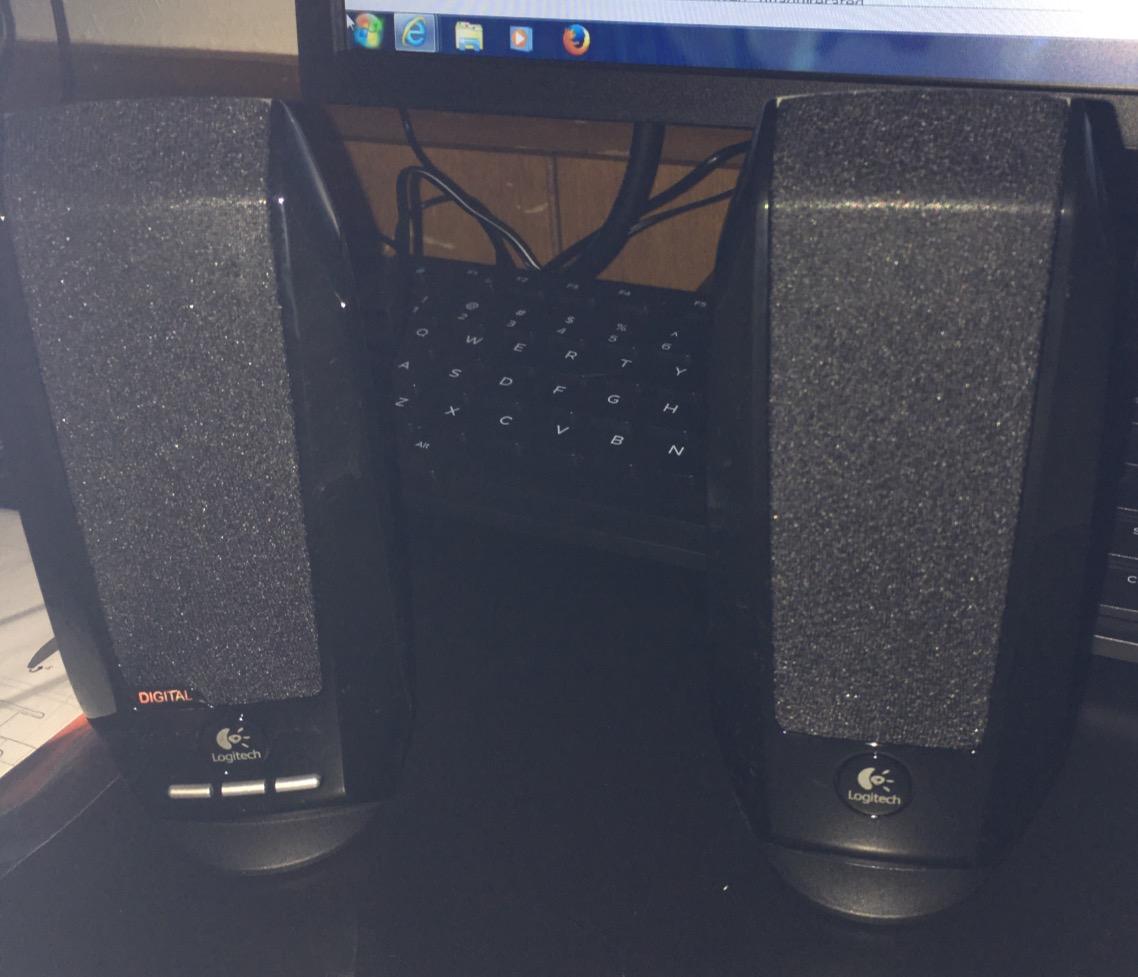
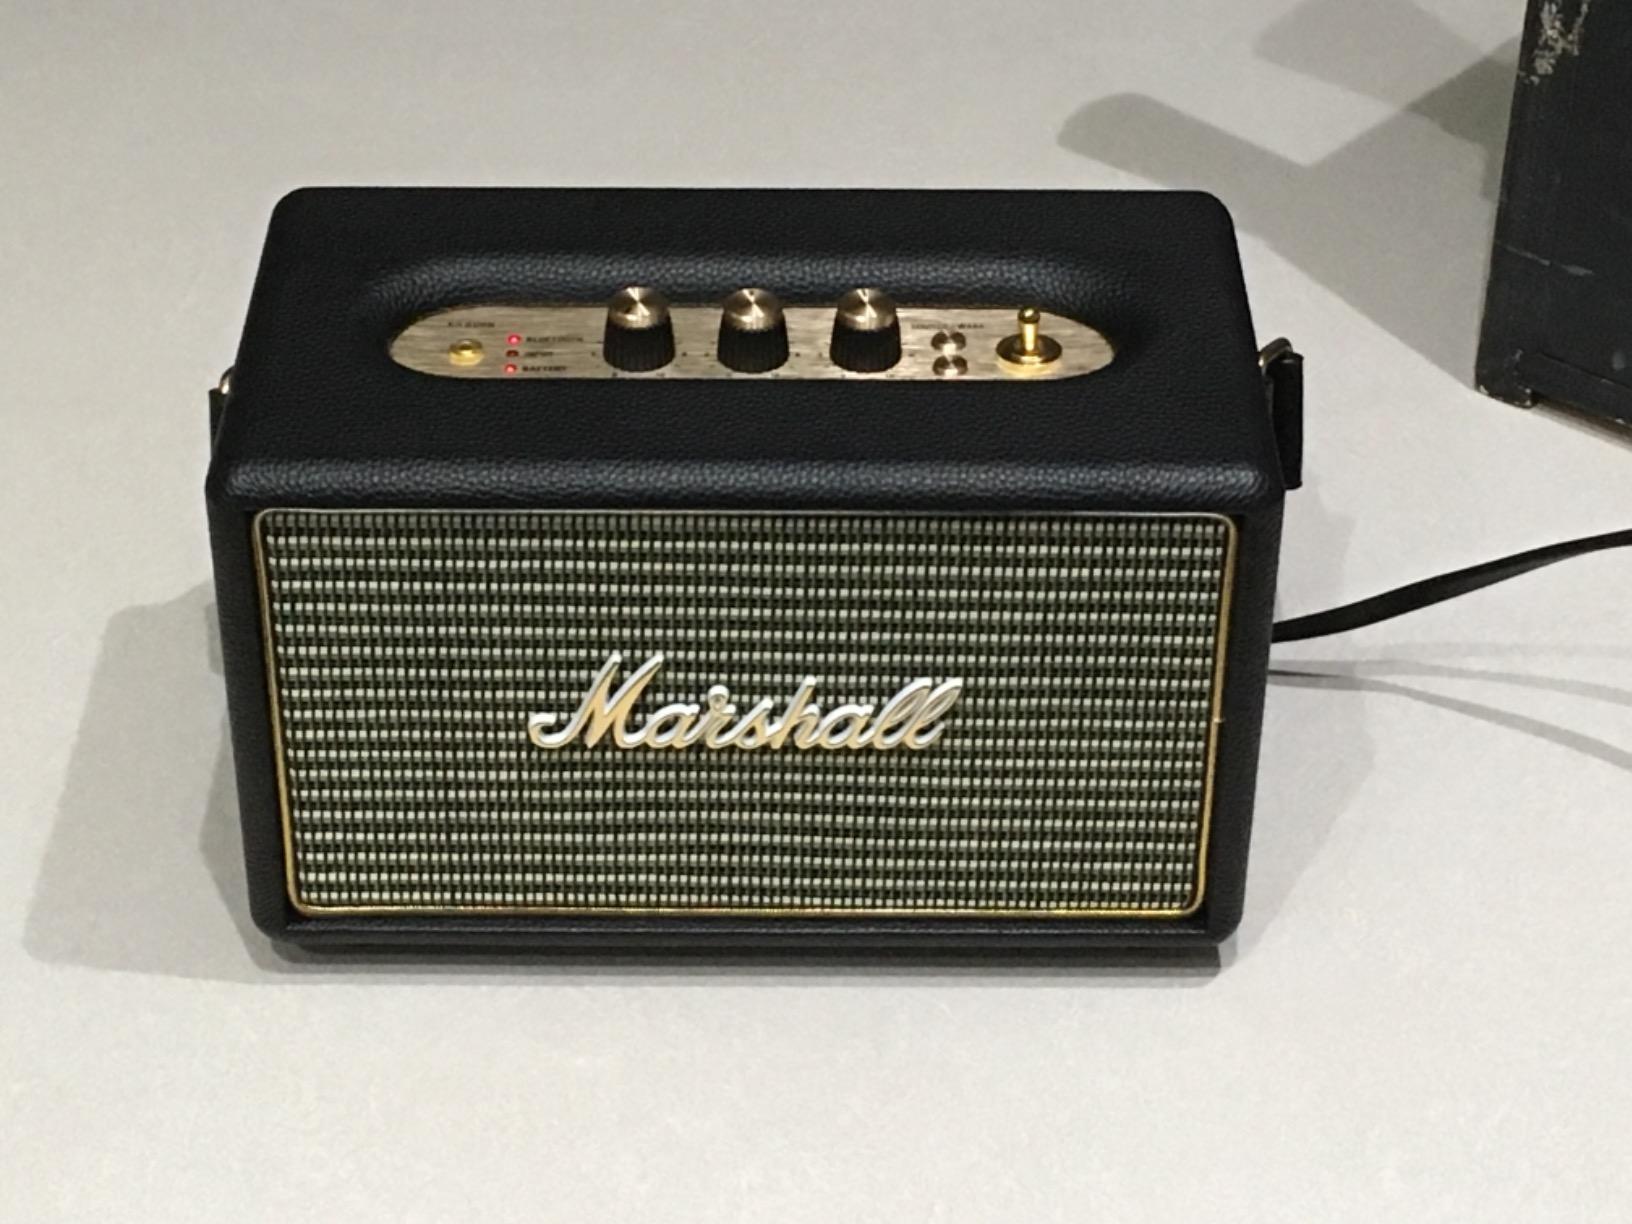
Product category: speaker
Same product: no